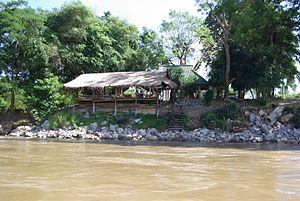
Une construction sur les rives de la rivière kok
Le Kok est une rivière de Birmanie et de Thaïlande et un affluent du Mékong.